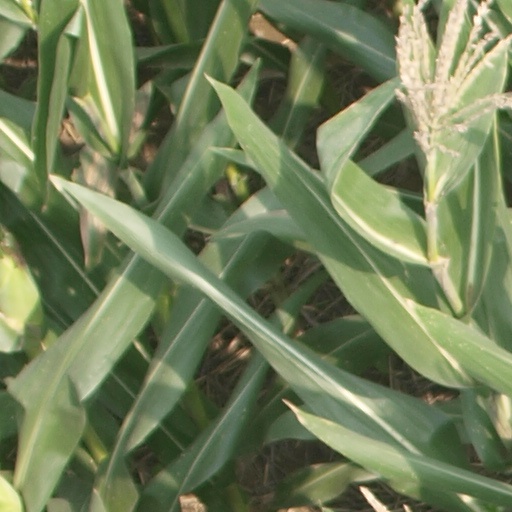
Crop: maize; corn